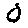
Label: 0